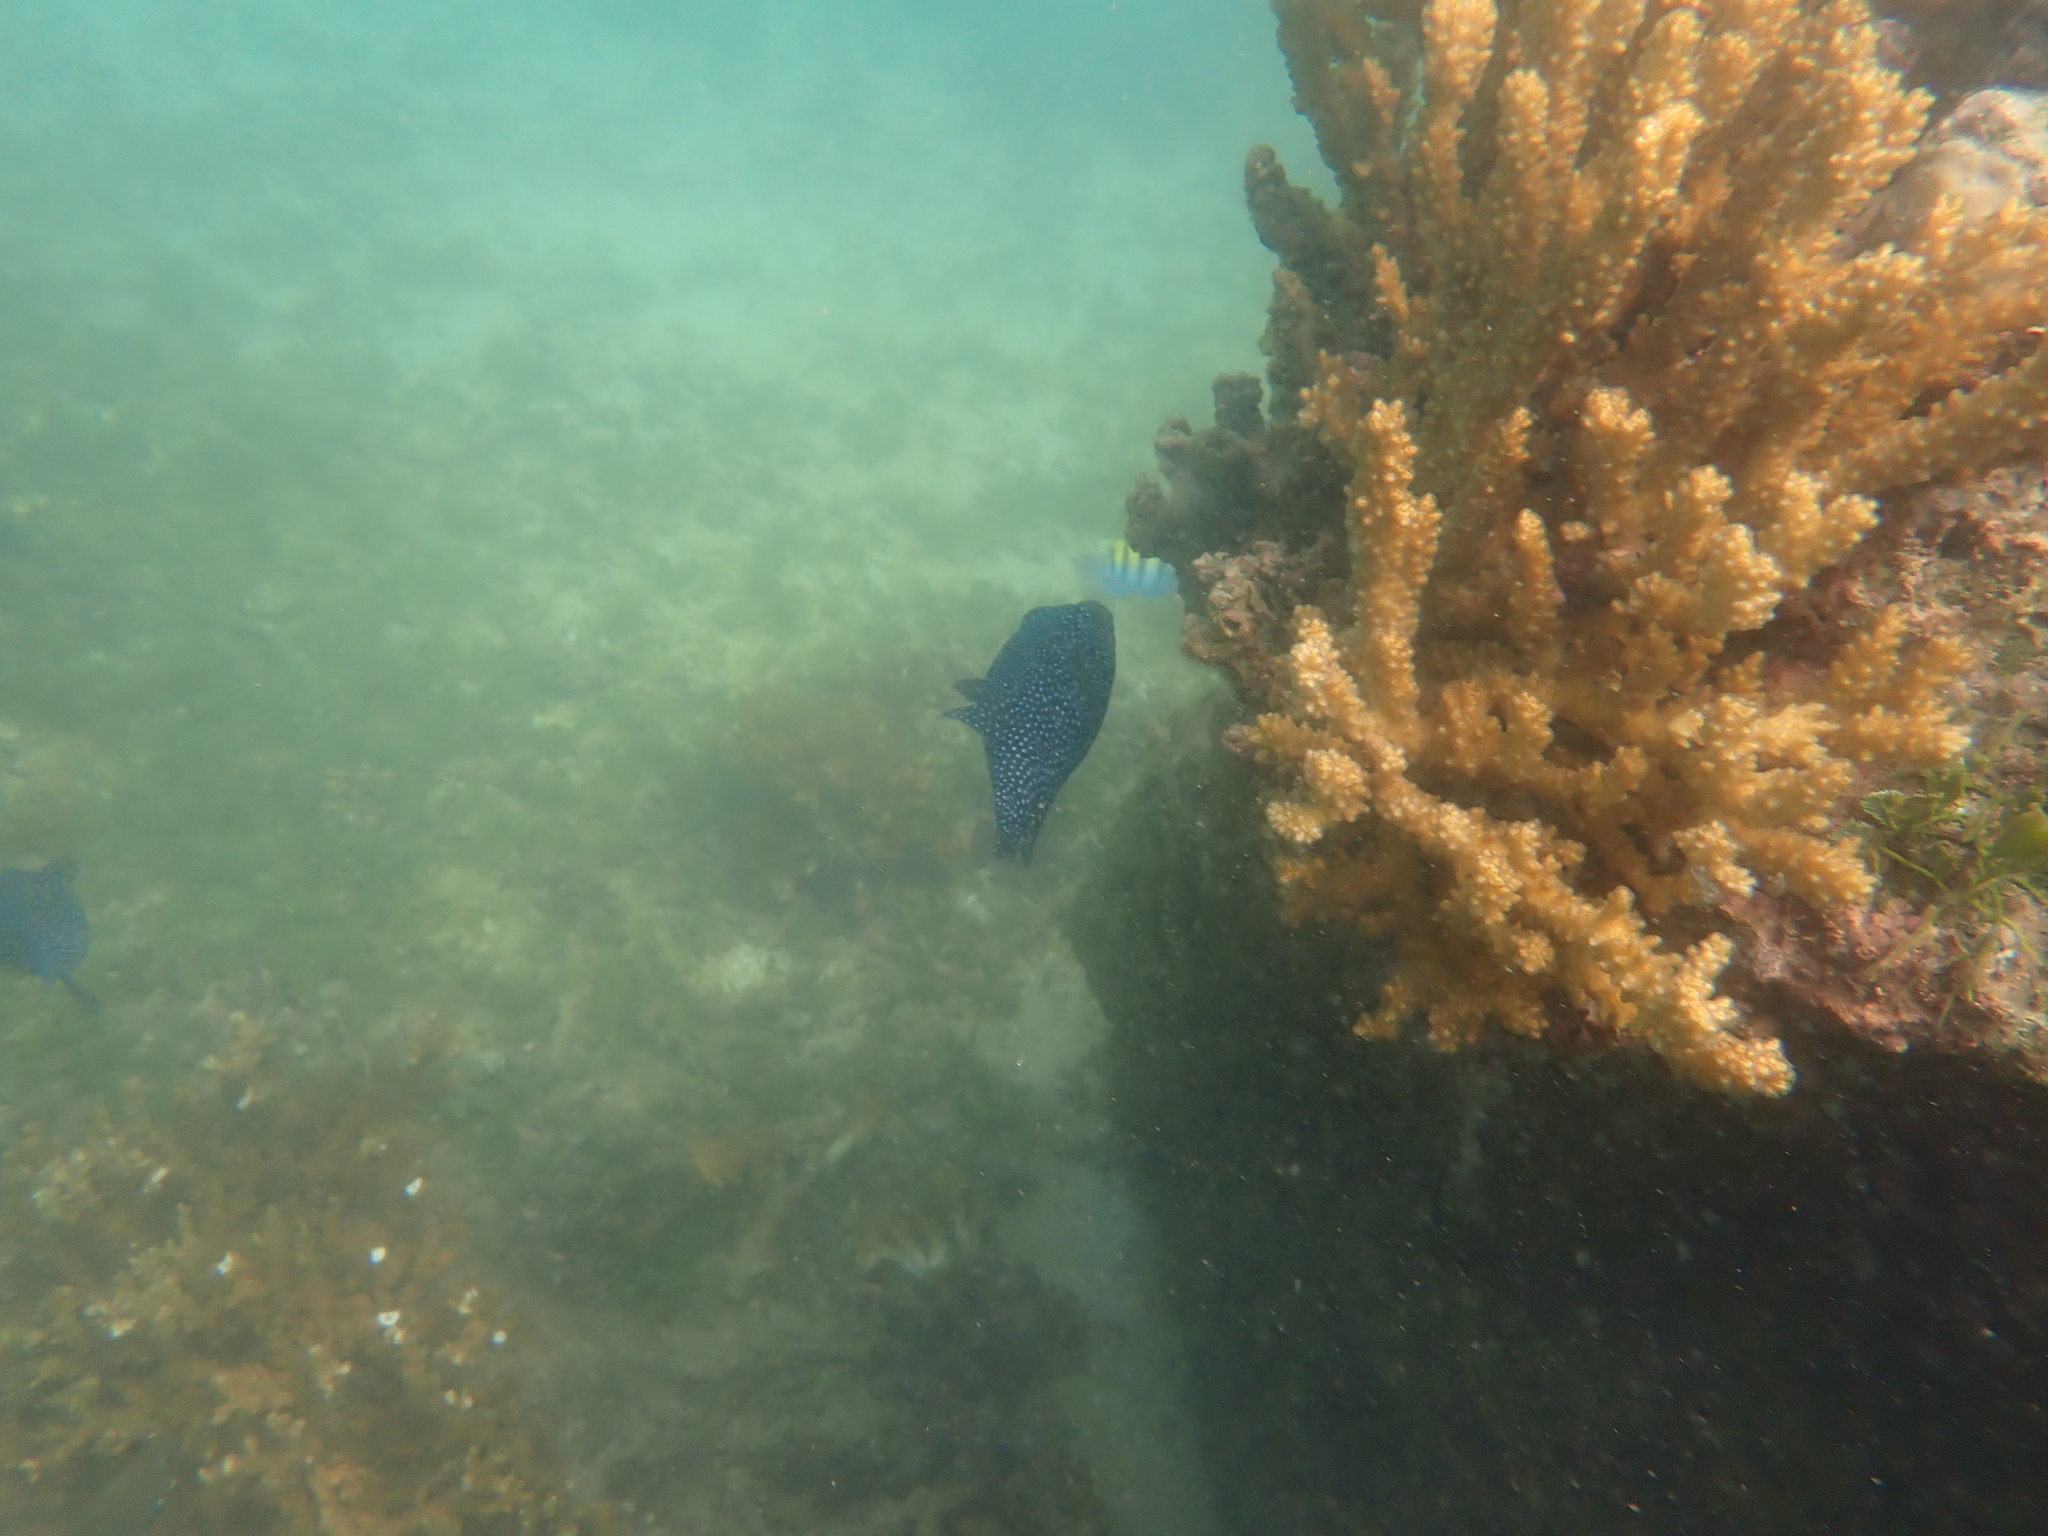
Arothron meleagris (Guineafowl Puffer)